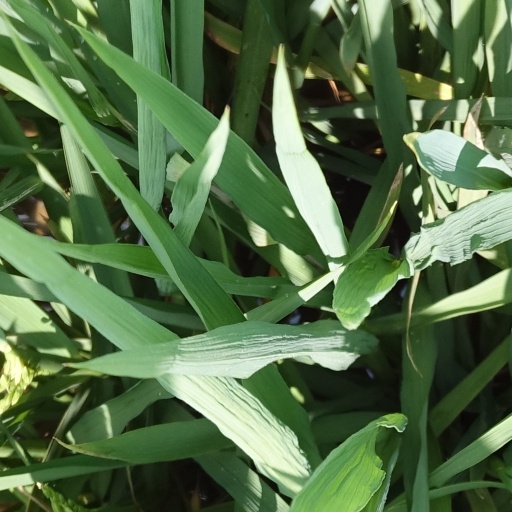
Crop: rice